Jacobello del Fiore

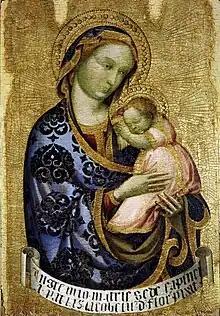
Jacobello del Fiore: "Virgin and Child", 1410

"Virgin and Child" is considered by art historians to be one of Jacobello's most important and defining works. It utilizes what may be the most realistic proportions for human beings in Jacobello's entire body of work, even though it was produced during a phase when his artworks were inspired with Byzantine sensibilities of early fourteenth-century Venetian artists. The depiction of baby Jesus in this work is uncharacteristically realistic and accurately proportioned to how a small infant would look and be posed against its mother.